Agneta Berliner

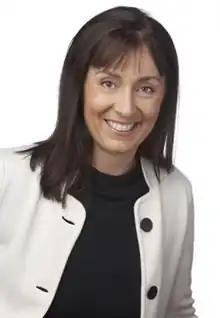

Agneta Berliner, born in 1958, is a Swedish politician of the Liberal People's Party. She has been a member of the Riksdag since 2006.